Calothamnus lateralis

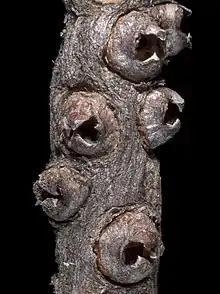
Fruit

Calothamnus lateralis is a plant in the myrtle family, Myrtaceae and is endemic to the south-west of Western Australia. It is a small, spreading shrub with long, cylindrical leaves and blood red flowers with their bases buried in the plant's corky bark.